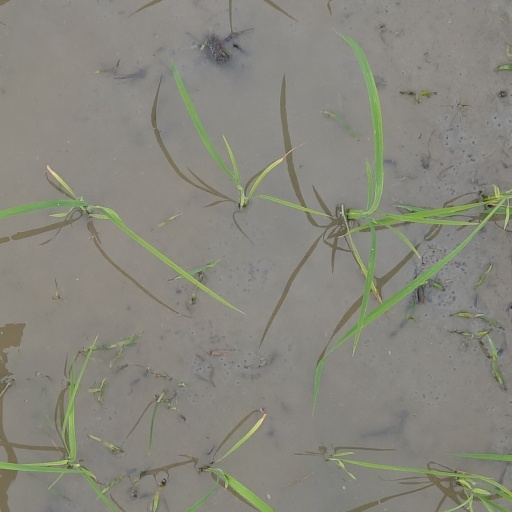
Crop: rice